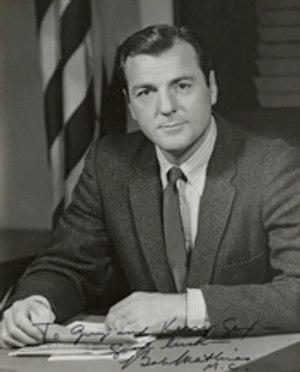
Robert « Bob » Bruce Mathias, né le 17 novembre 1930 à Tulare et mort le 2 septembre 2006 à Fresno, est un athlète en décathlon et homme politique américain membre du Parti républicain.